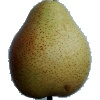
Label: pear_forelle